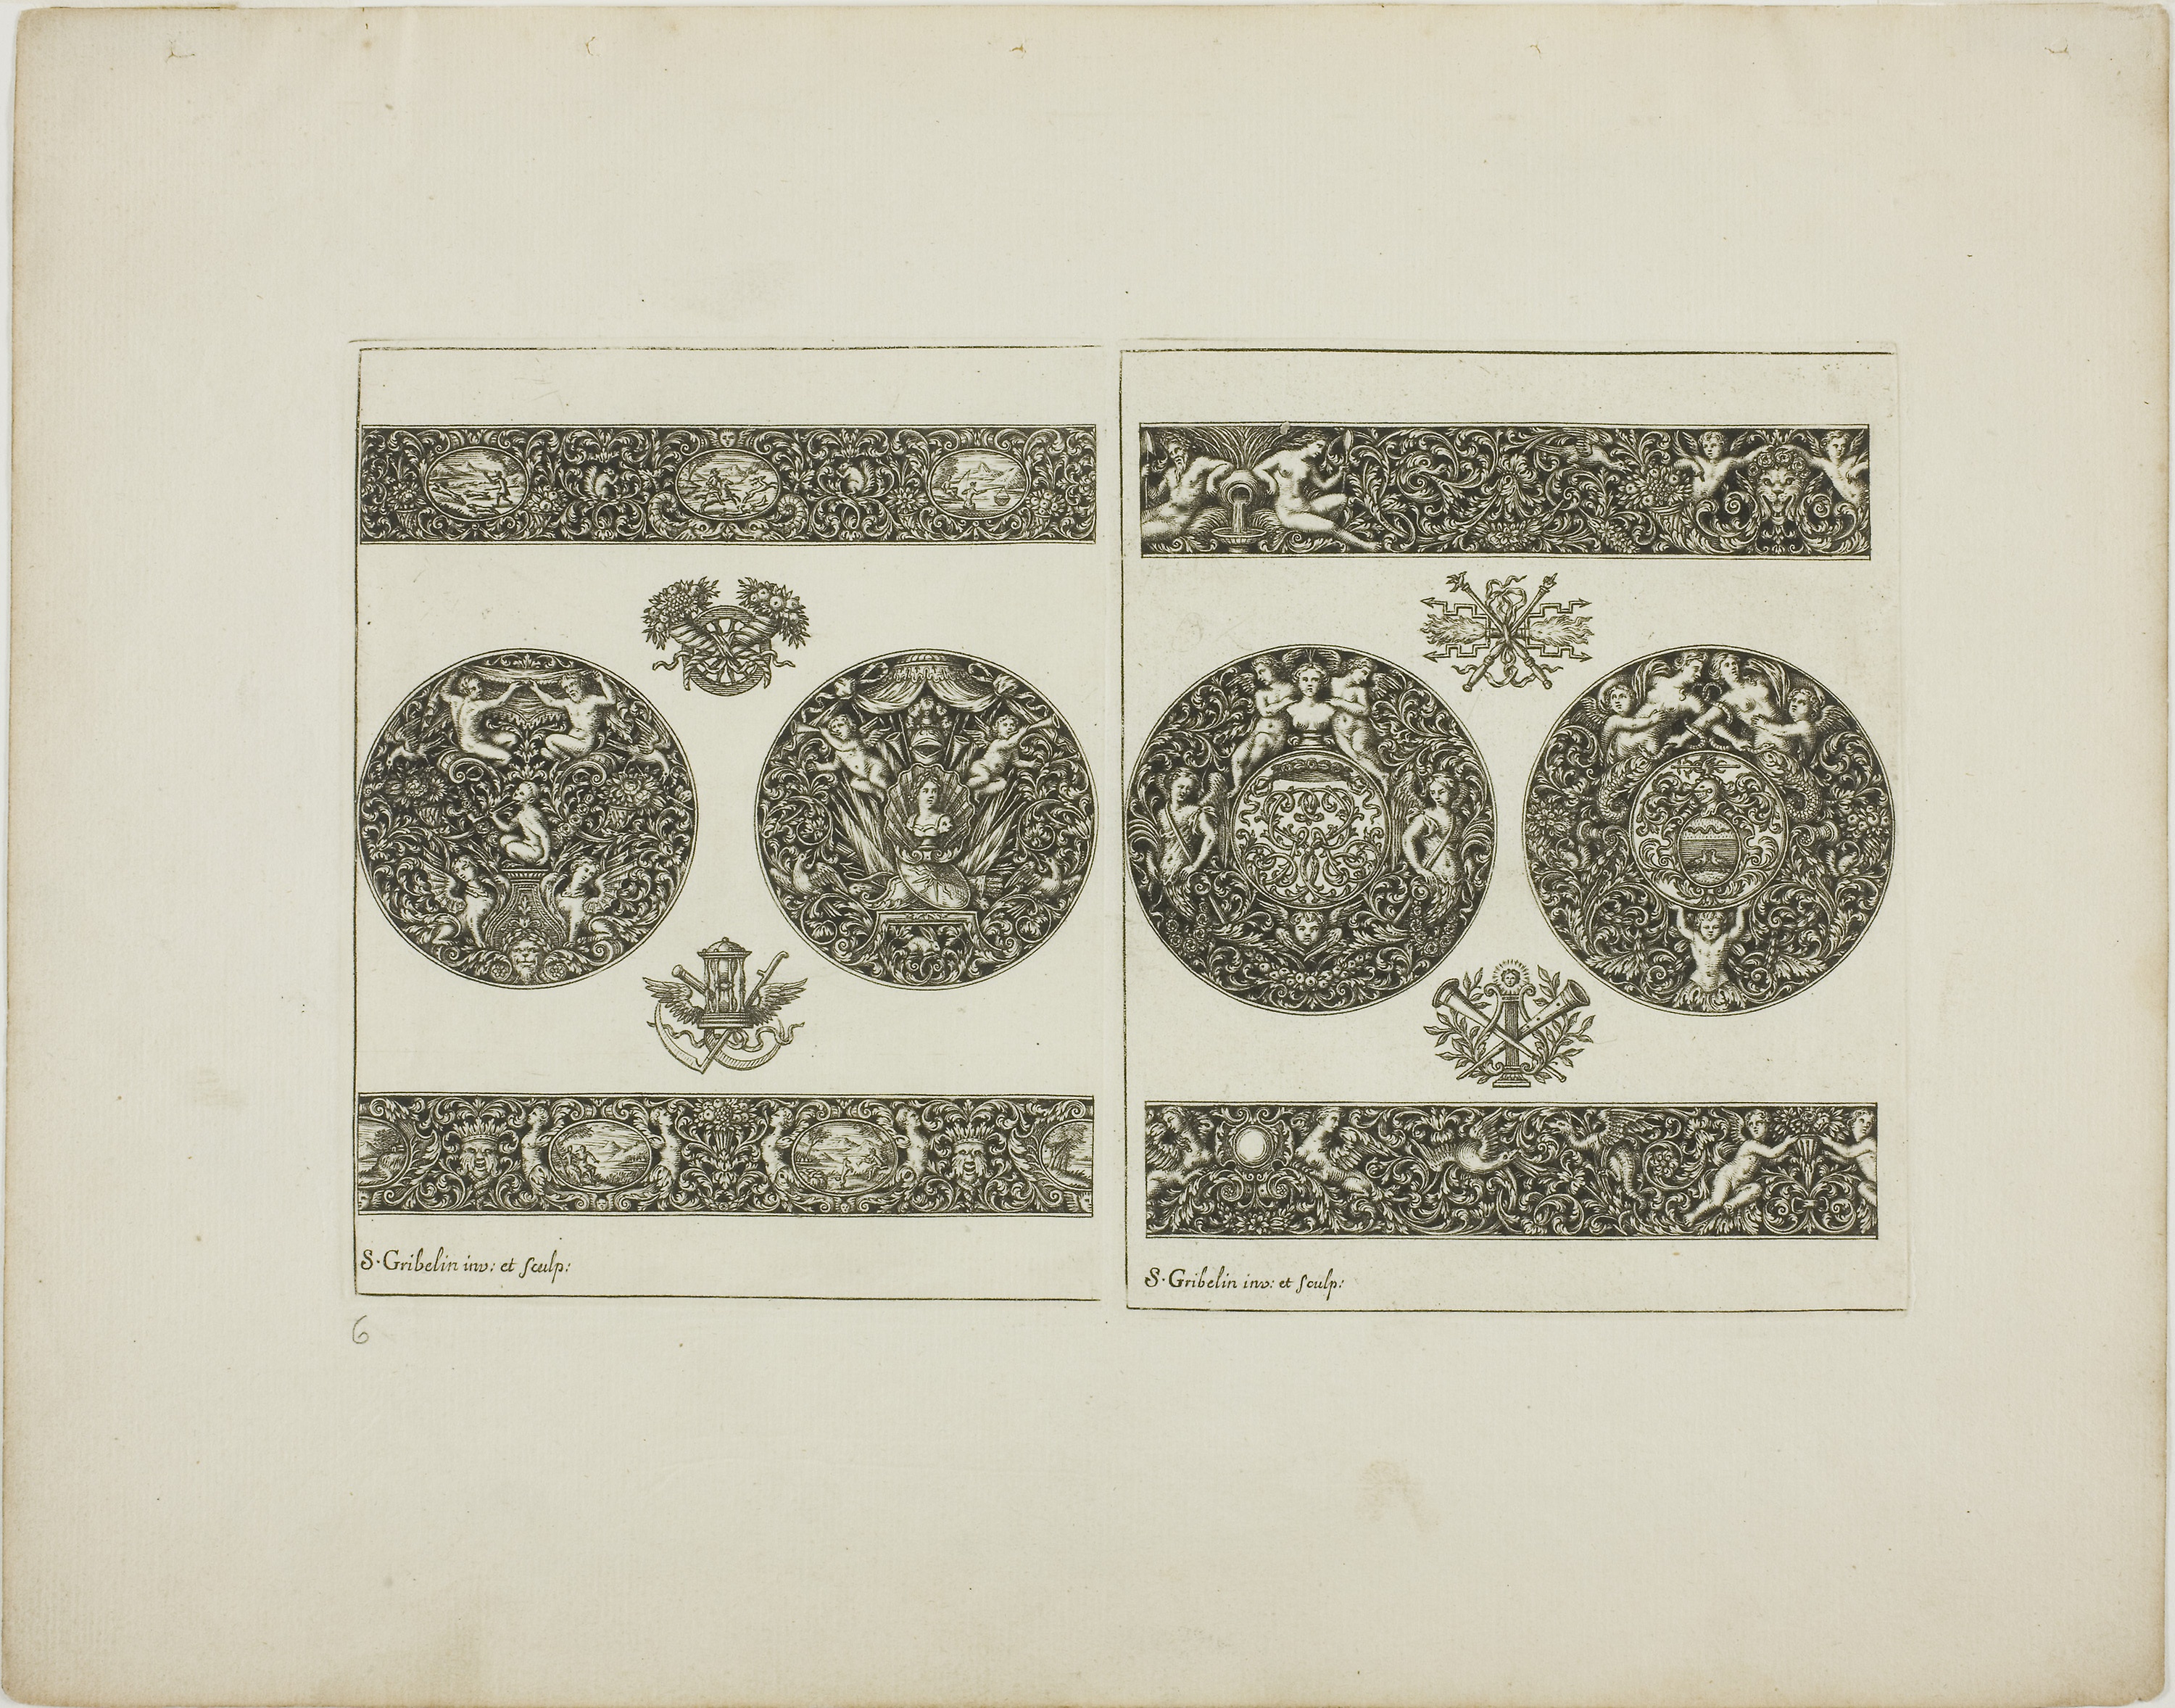
text, font, history, drawing, collection, visual arts, printmaking, pattern, art